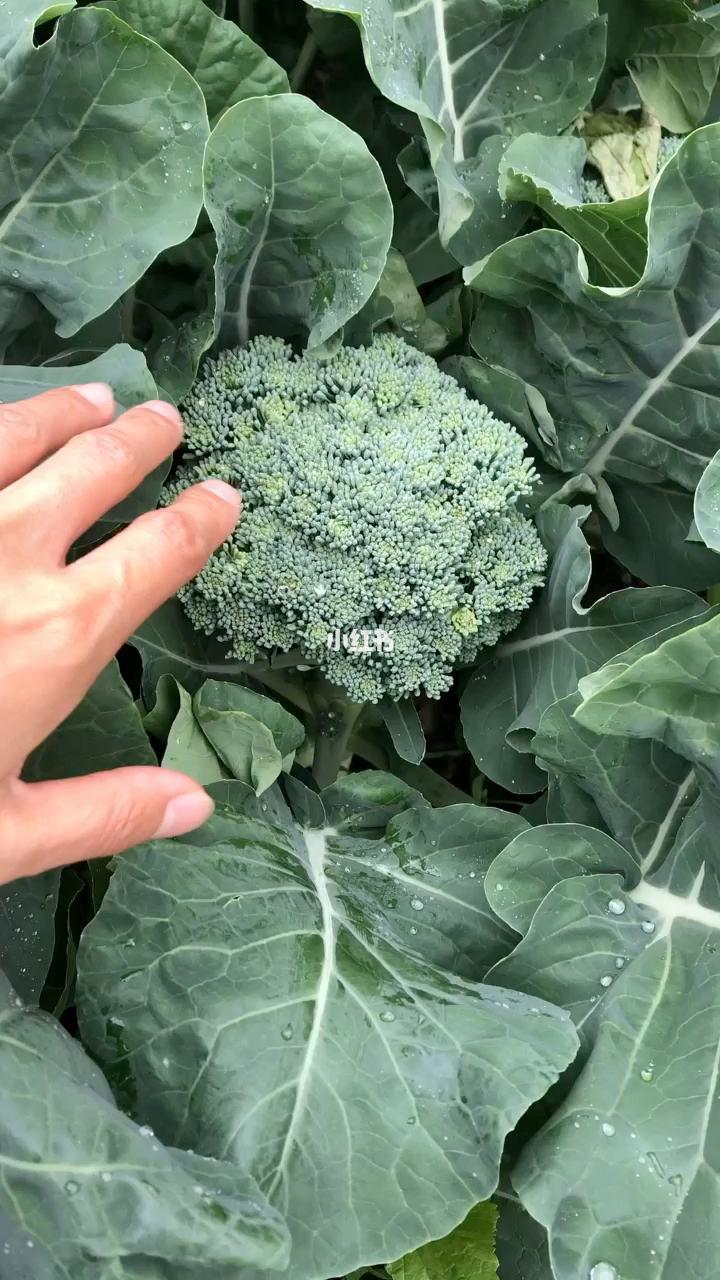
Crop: unknown
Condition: broccoli